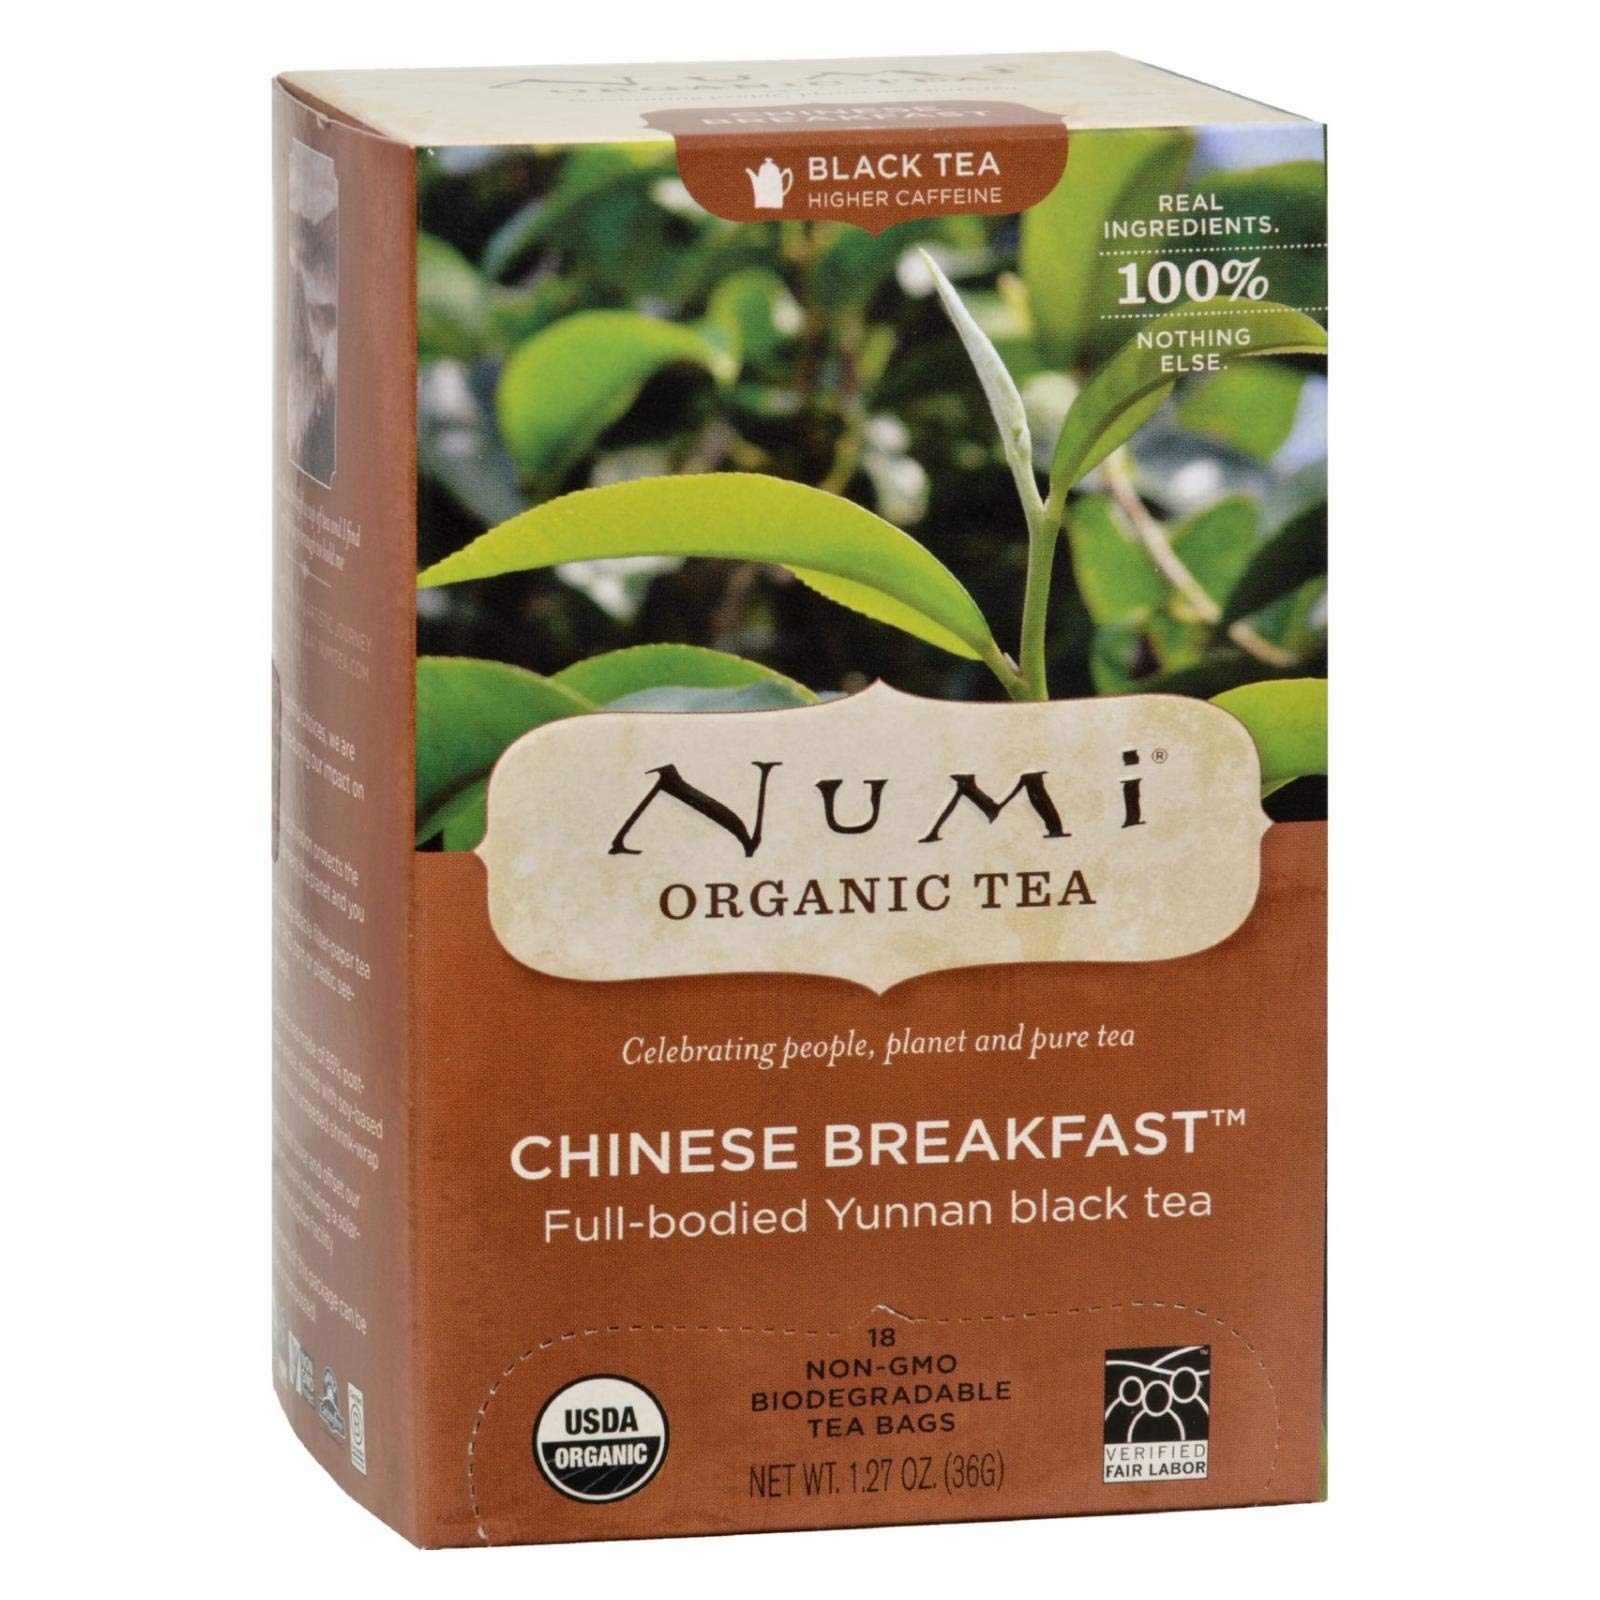
Item Name: NUMI TEA BLK TEA,OG2,CHINESE BRKFS, 18 BAG6
Product Description: BLACK TEA,OG2,CHNS BRKFST
Value: 108.0
Unit: Count

Price: 10.78